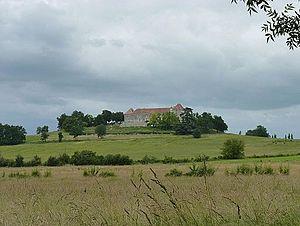
Château de Théobon, village de Loubès-Bernac, département du Lot-et-Garonne - Sur la butte